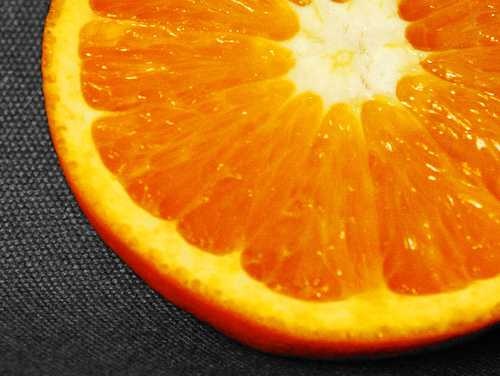
Label: Orange